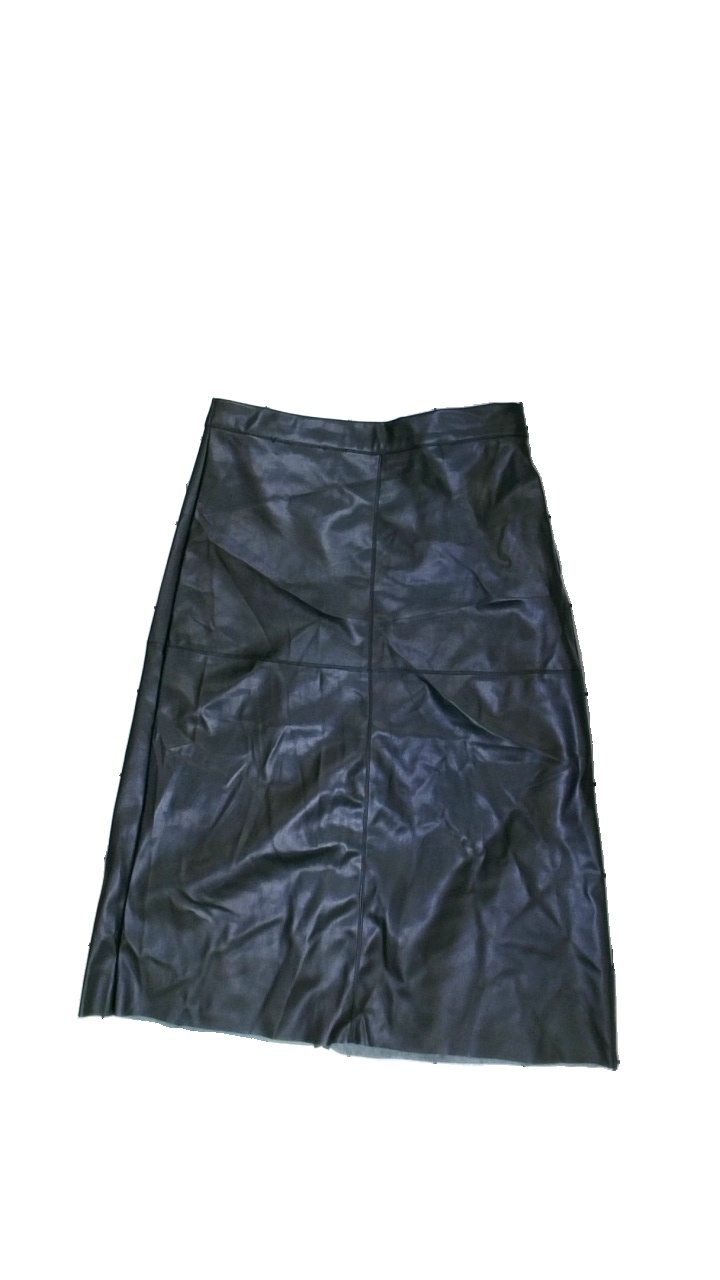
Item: Skirt (Ladies)
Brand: Fist Class Collection
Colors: Black
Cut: Regular
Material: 100% Polyuteran
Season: All
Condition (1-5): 5
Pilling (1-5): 5
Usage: Reuse
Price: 100-150